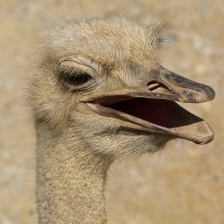
Species: OSTRICH
Scientific name: STRUTHIO CAMELUS